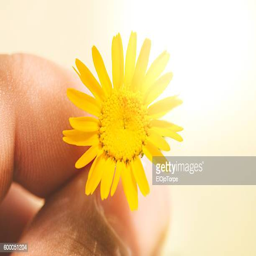
close up of hand holding a little flower